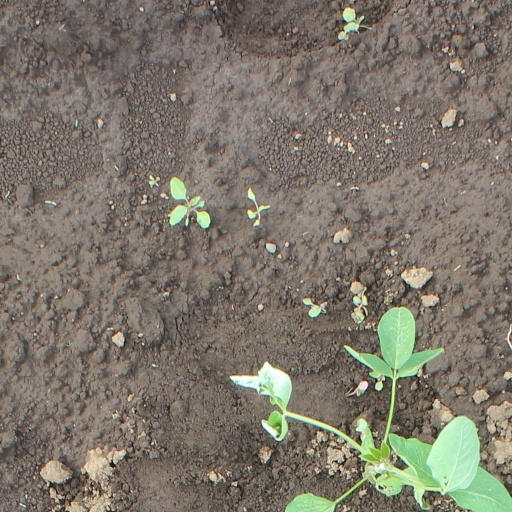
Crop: soybean